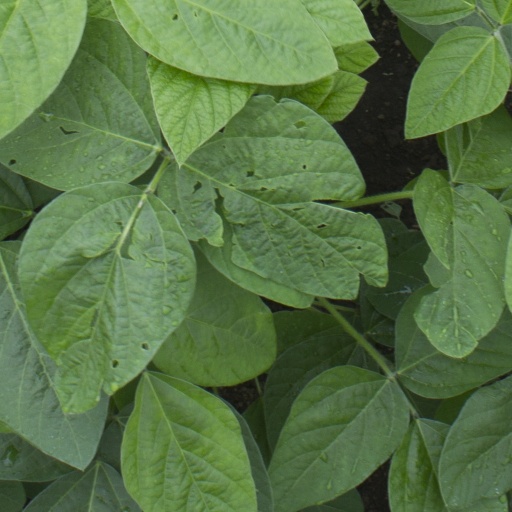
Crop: soybean